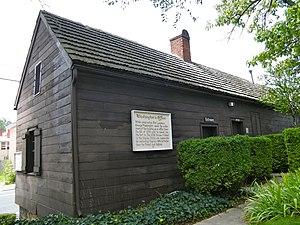
Winchester est une ville indépendante située dans l'État de Virginie, aux États-Unis.
Fort Loudoun était une fortification de la guerre de Sept Ans, située dans ce qui est maintenant la ville de Winchester en Virginie.